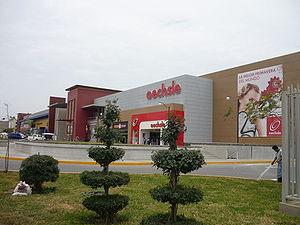
Le Real Plaza de Trujillo est un centre commercial situé dans la ville péruvienne de Trujillo. Son inauguration a lieu le 15 novembre 2007 sous la direction de son propriétaire, le groupe Interbank.